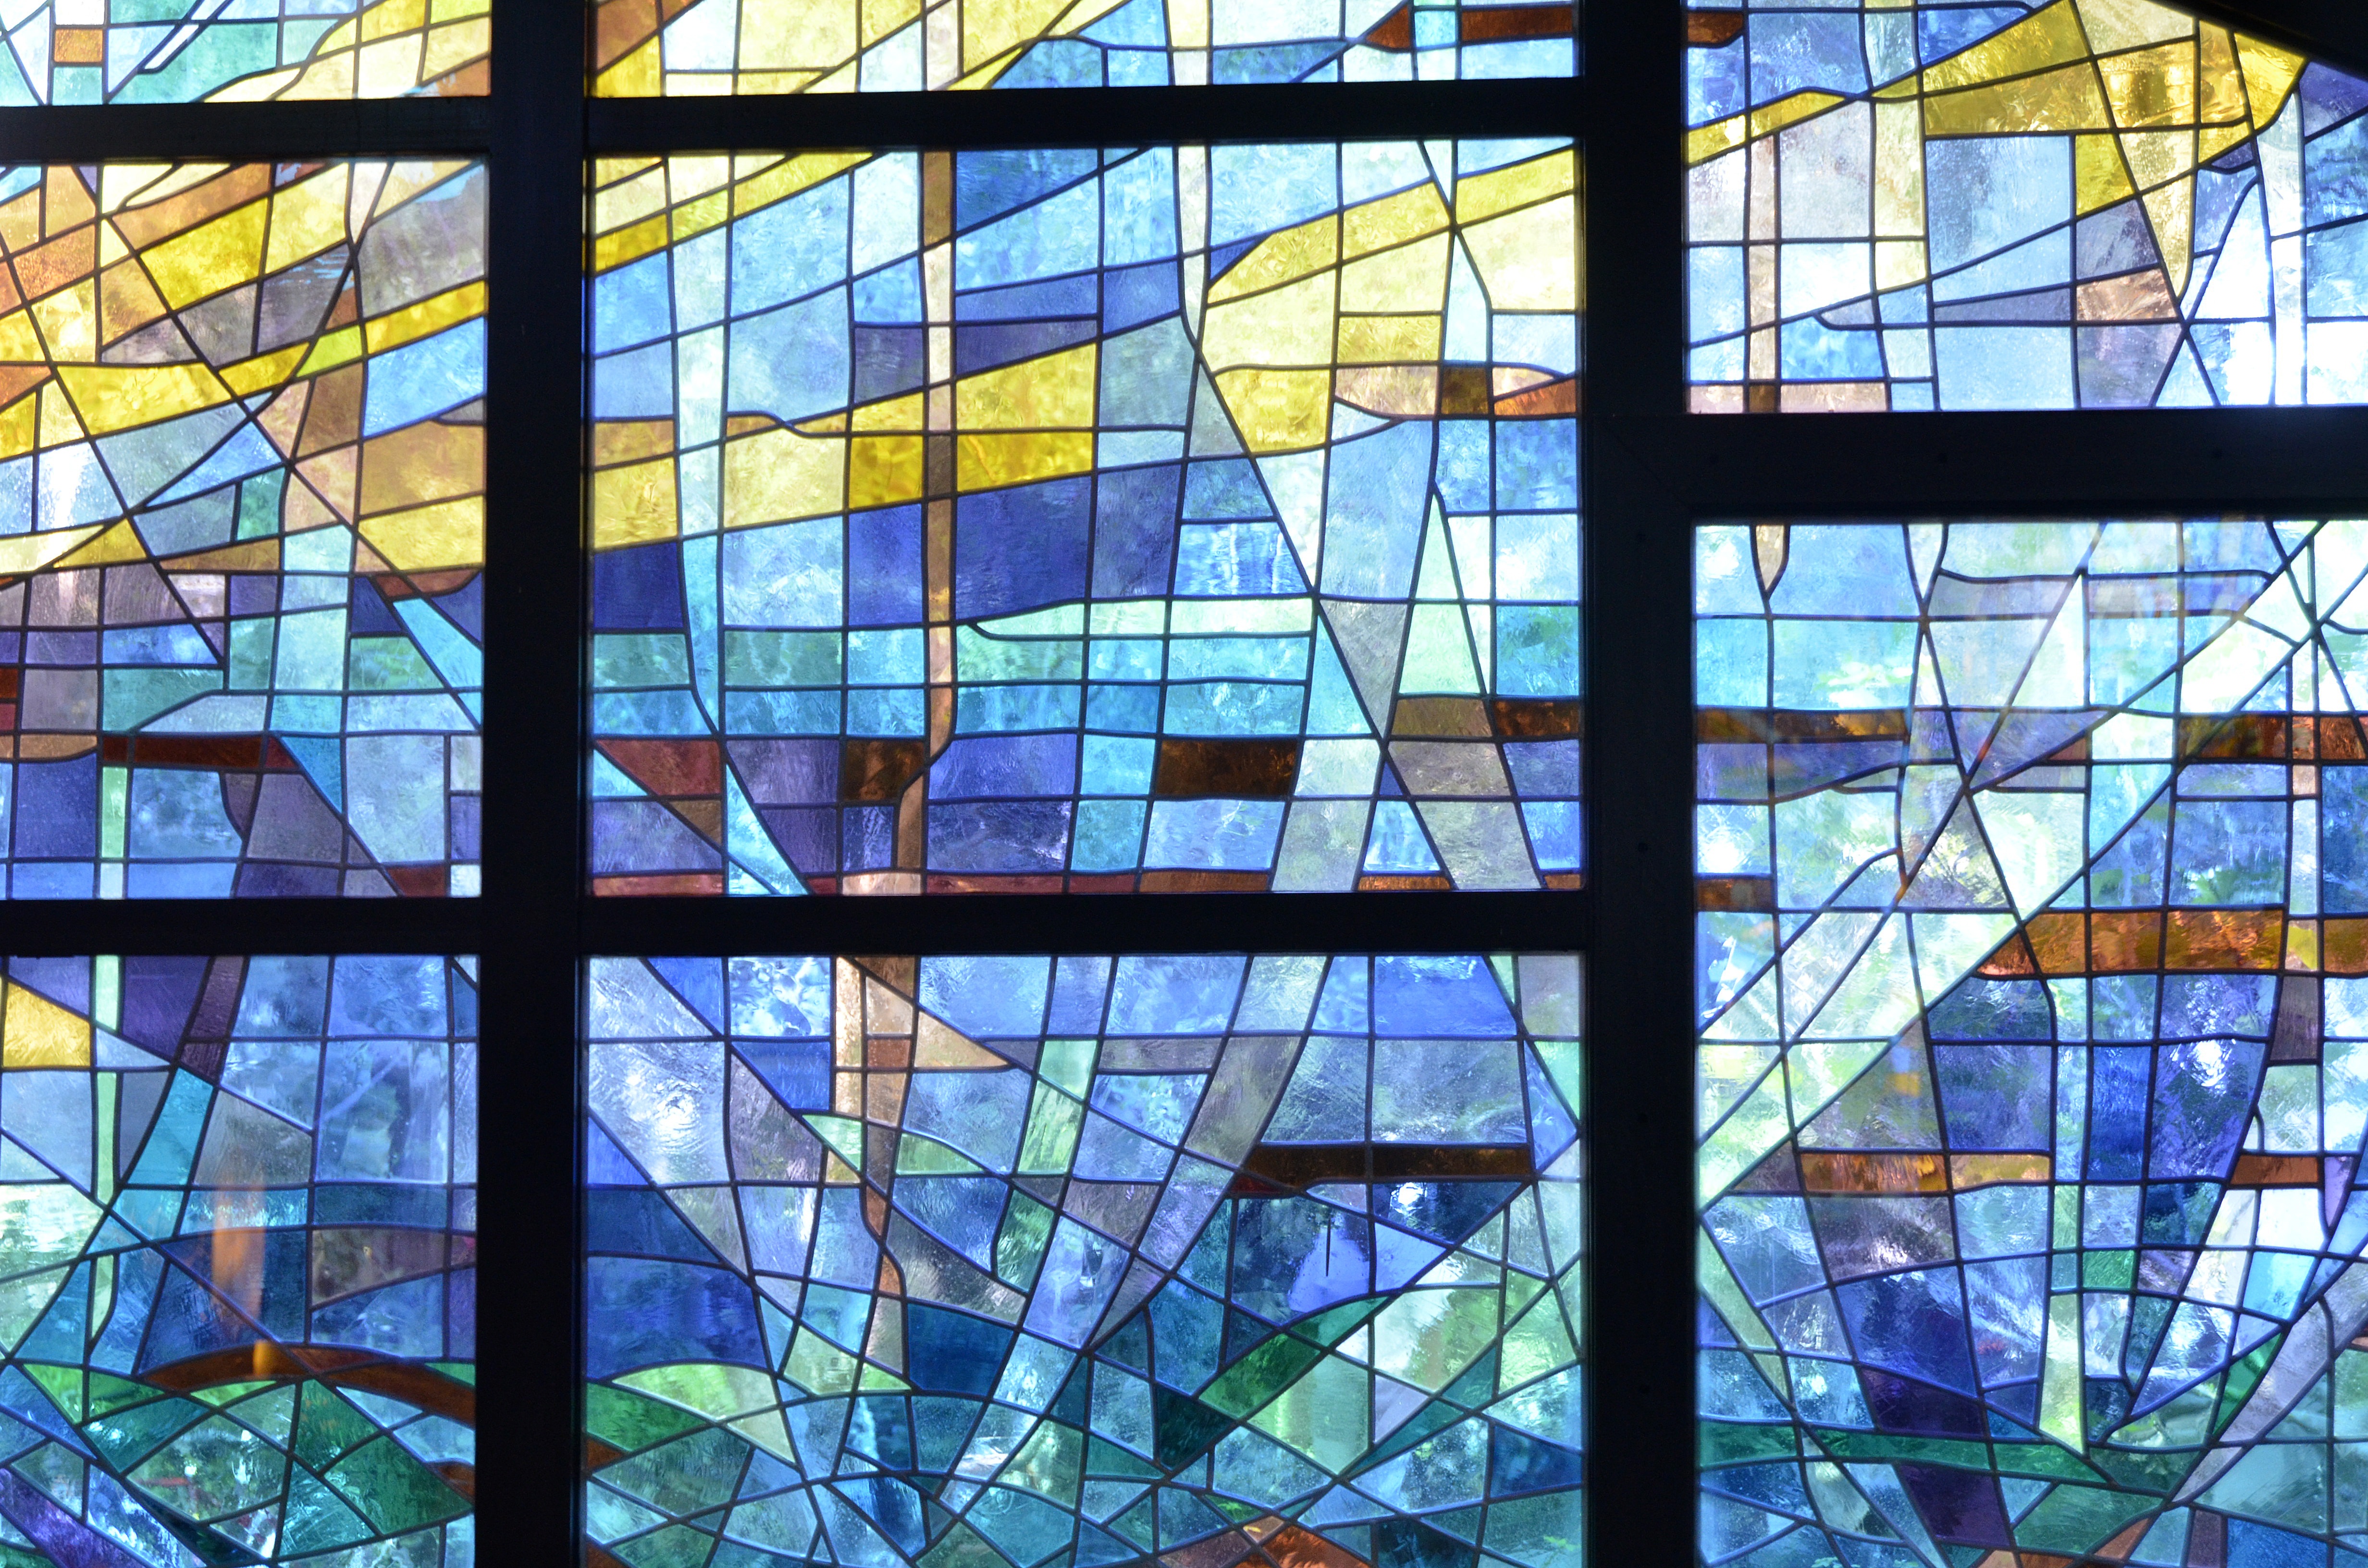
abstract, window, glass, artistic, facade, blue, material, stained glass, art, background, symmetry, graphics, daylighting